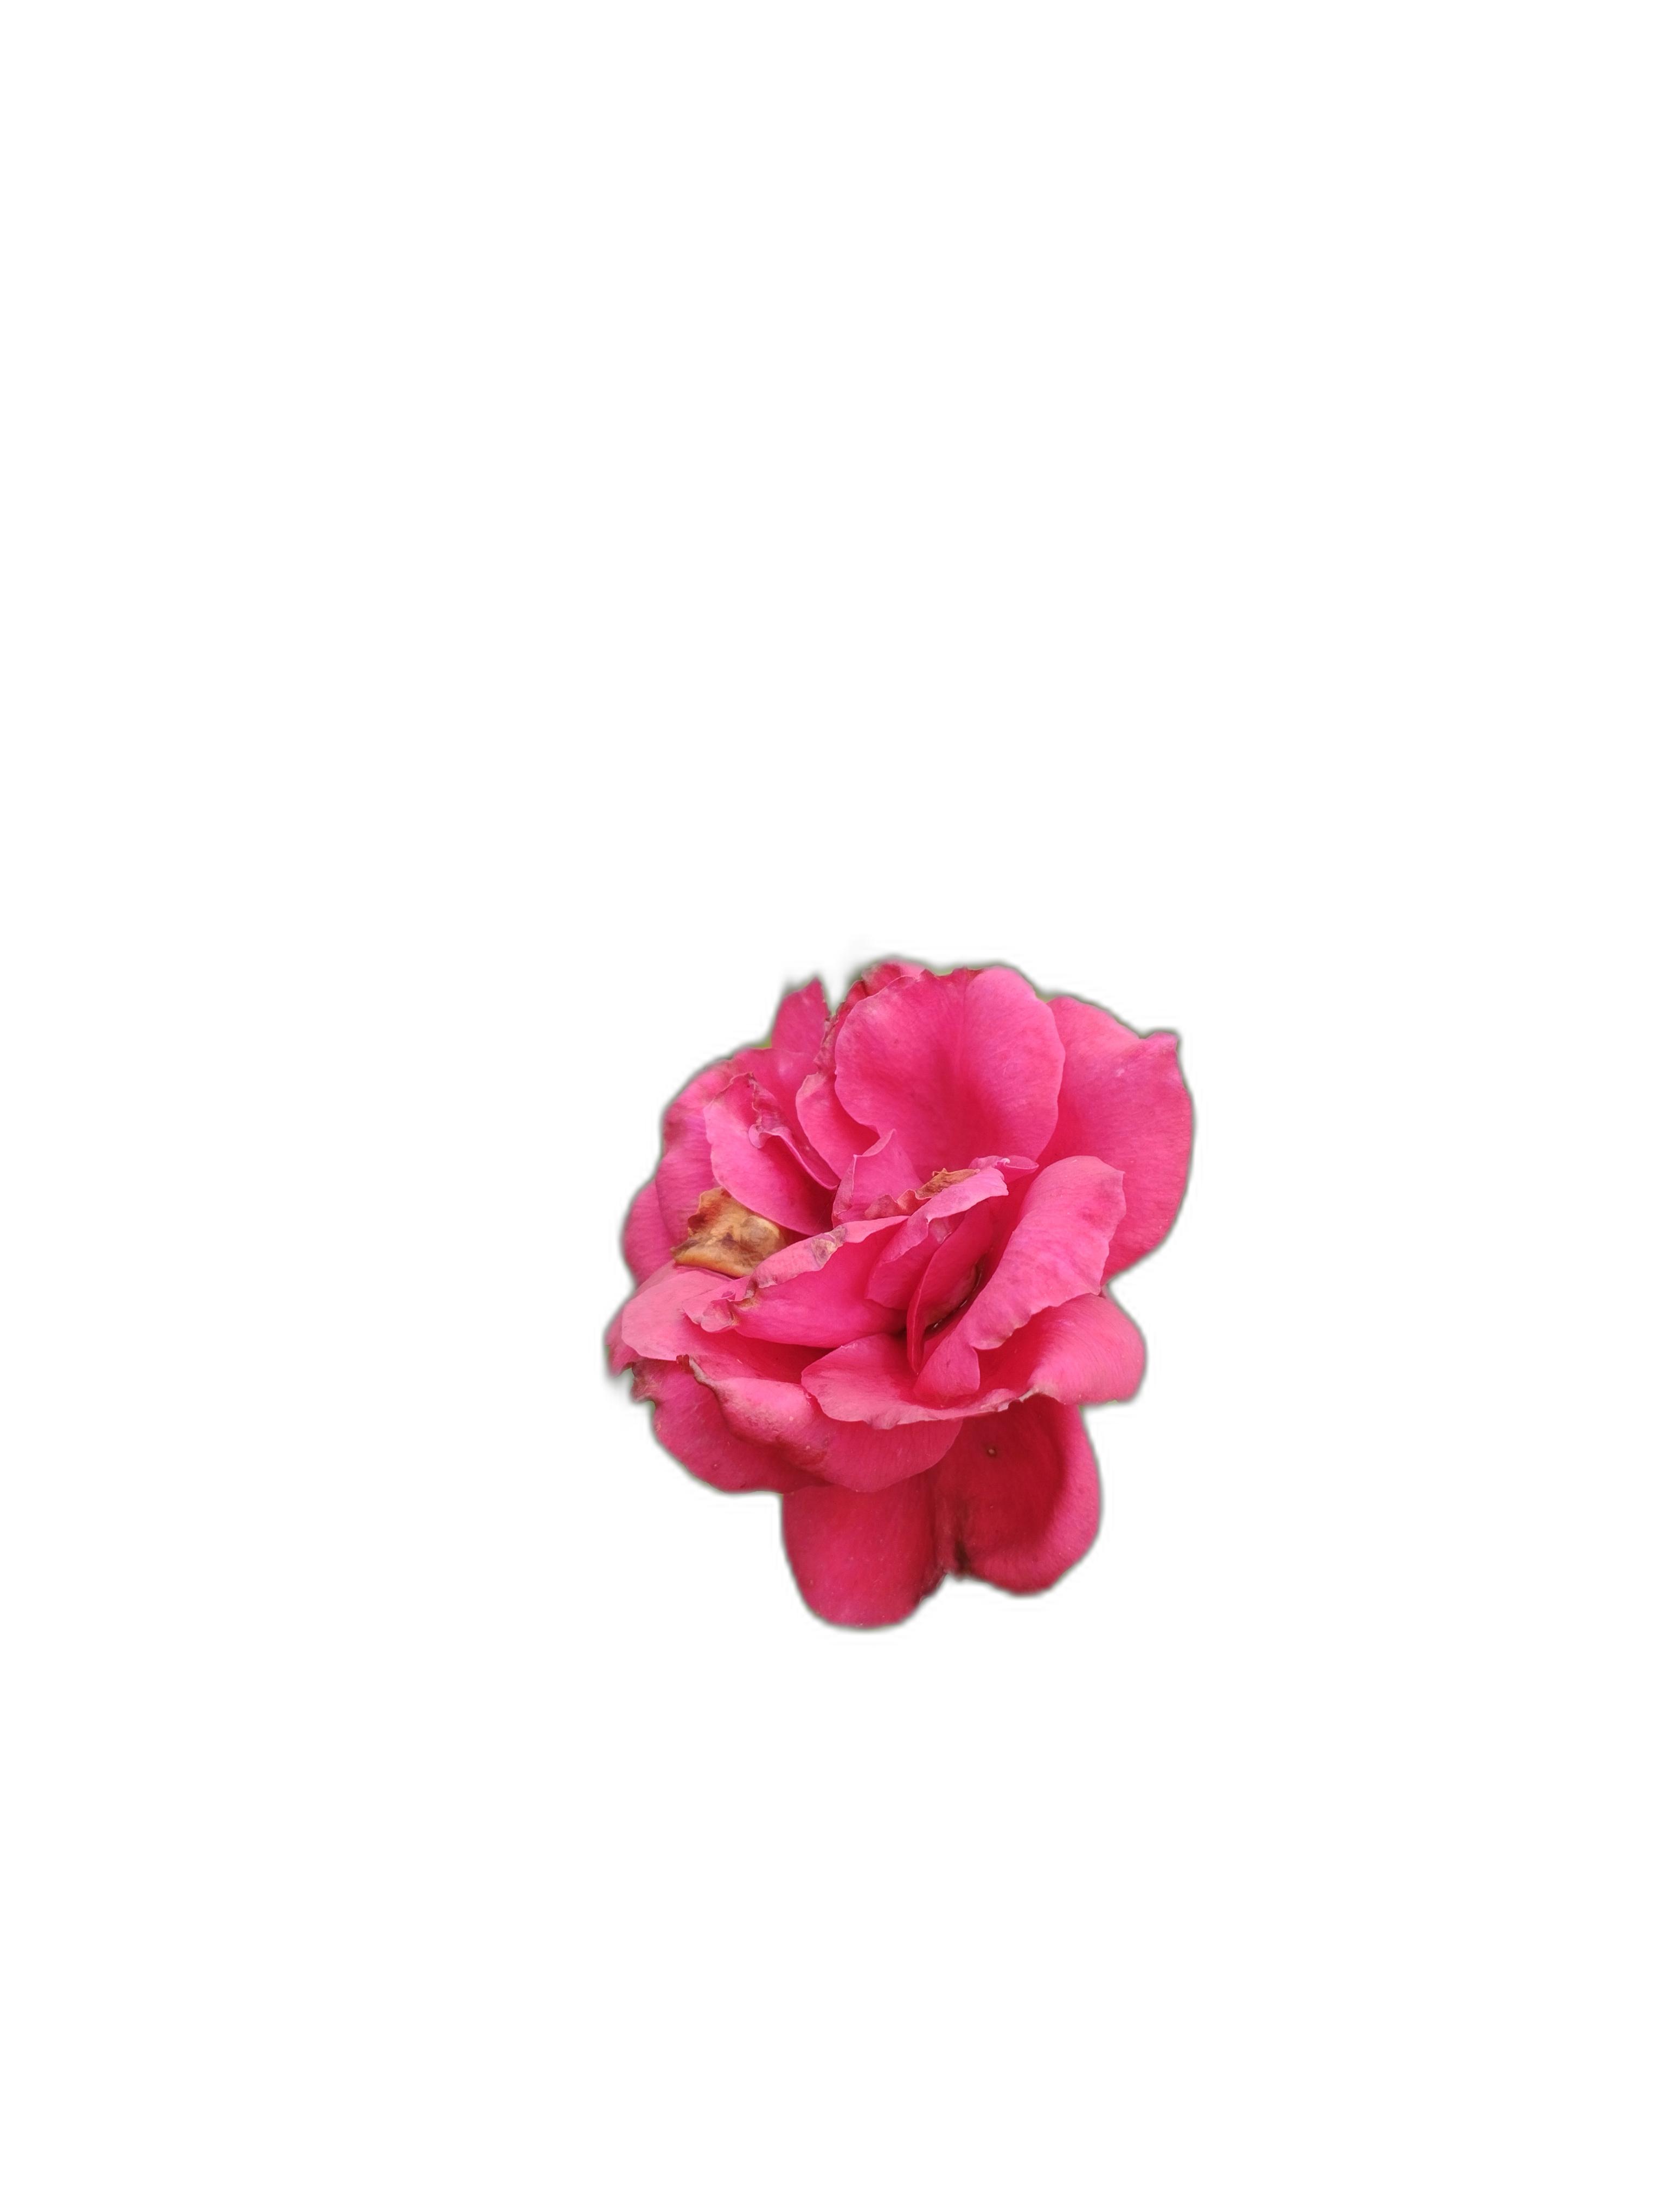
Label: Rose